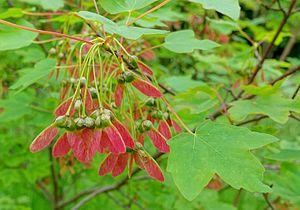
Cette liste de Tracheophyta de Bosnie-Herzégovine, ainsi que d’espèces introduites est un aperçu incomplet d’espèces de mousses, de fougères, de gymnospermes et d’angiospermes citées dans la littérature disponible en langues bosniaque, croate, serbe et serbo-croate. Cet aperçu n’inclue pas des espèces cultivées ni celles occasionnellement introduites.